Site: brandenburg
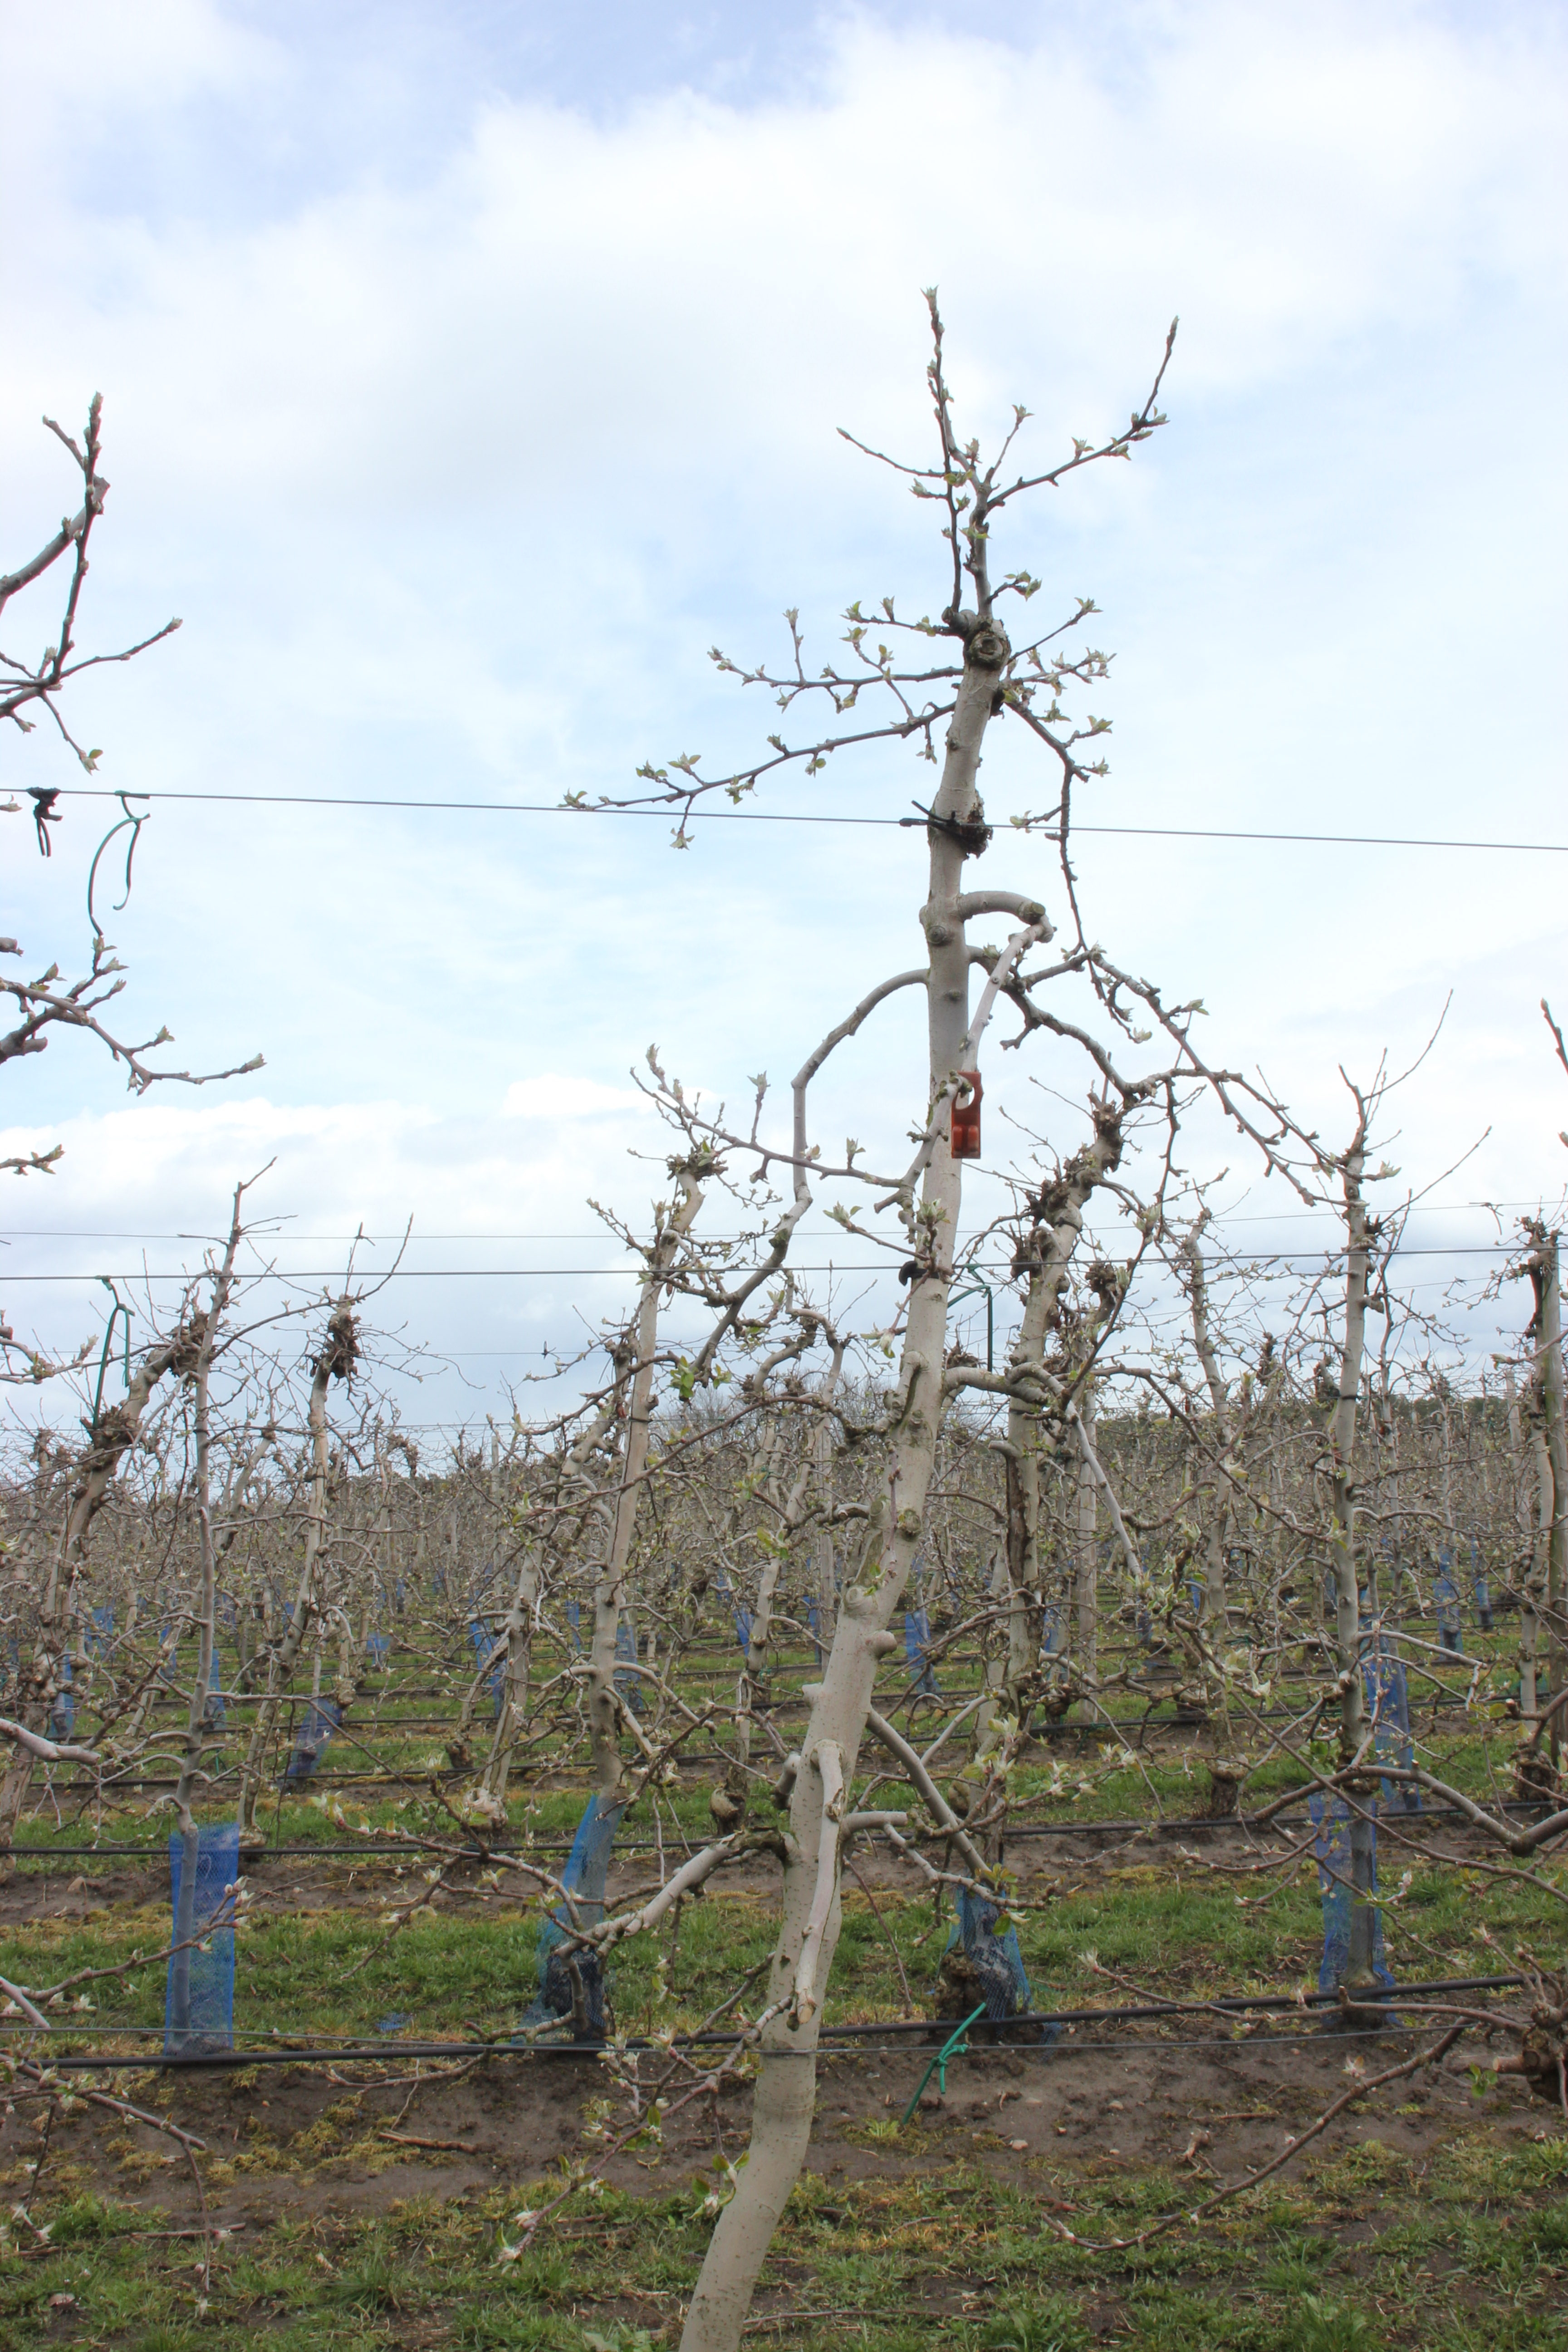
Growth stage (BBCH 55): Inflorescence emergence